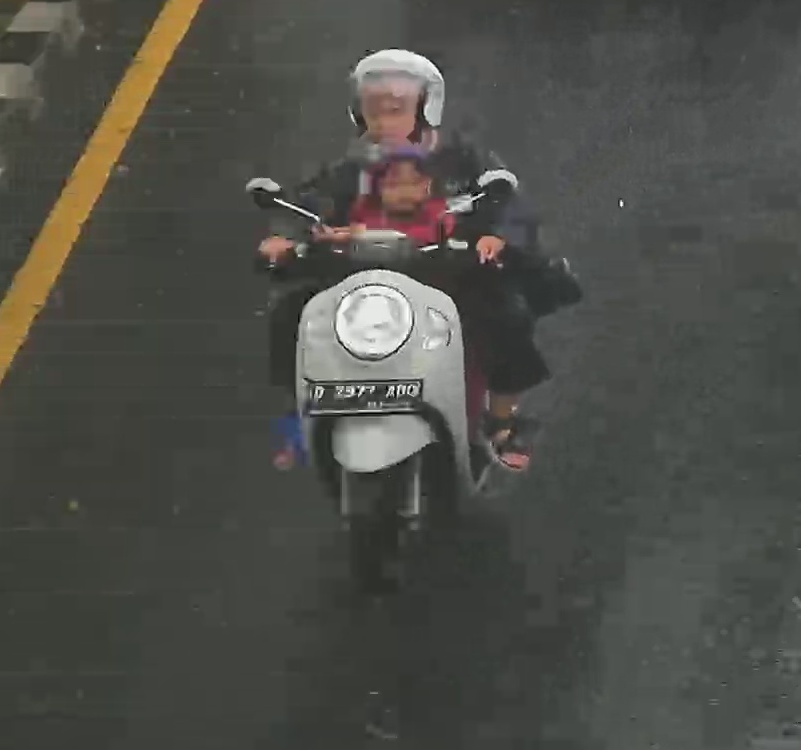
person-with-helmet: 1
person-without-helmet: 1